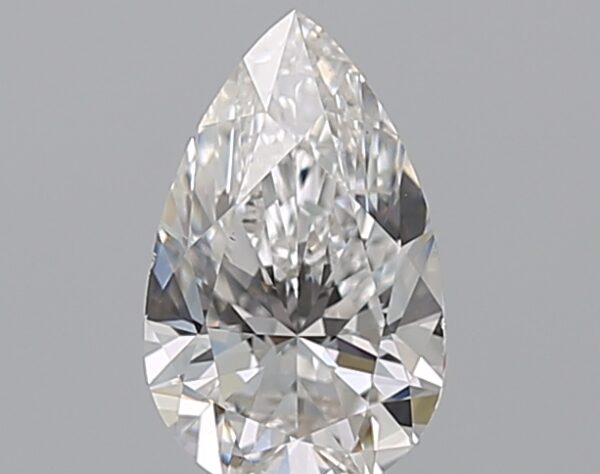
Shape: pear
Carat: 1.01
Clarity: VS2
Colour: E
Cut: EX
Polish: EX
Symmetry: VG
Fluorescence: N
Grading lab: GIA
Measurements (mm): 8.85 x 5.47 x 3.5